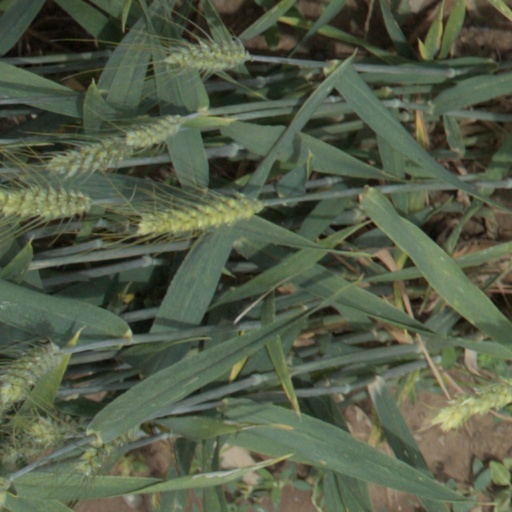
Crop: wheat